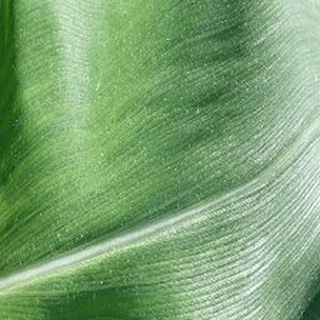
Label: healthy_corn